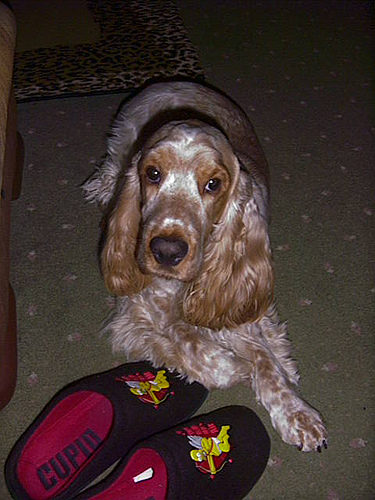
Animal: dog
Breed: english_cocker_spaniel